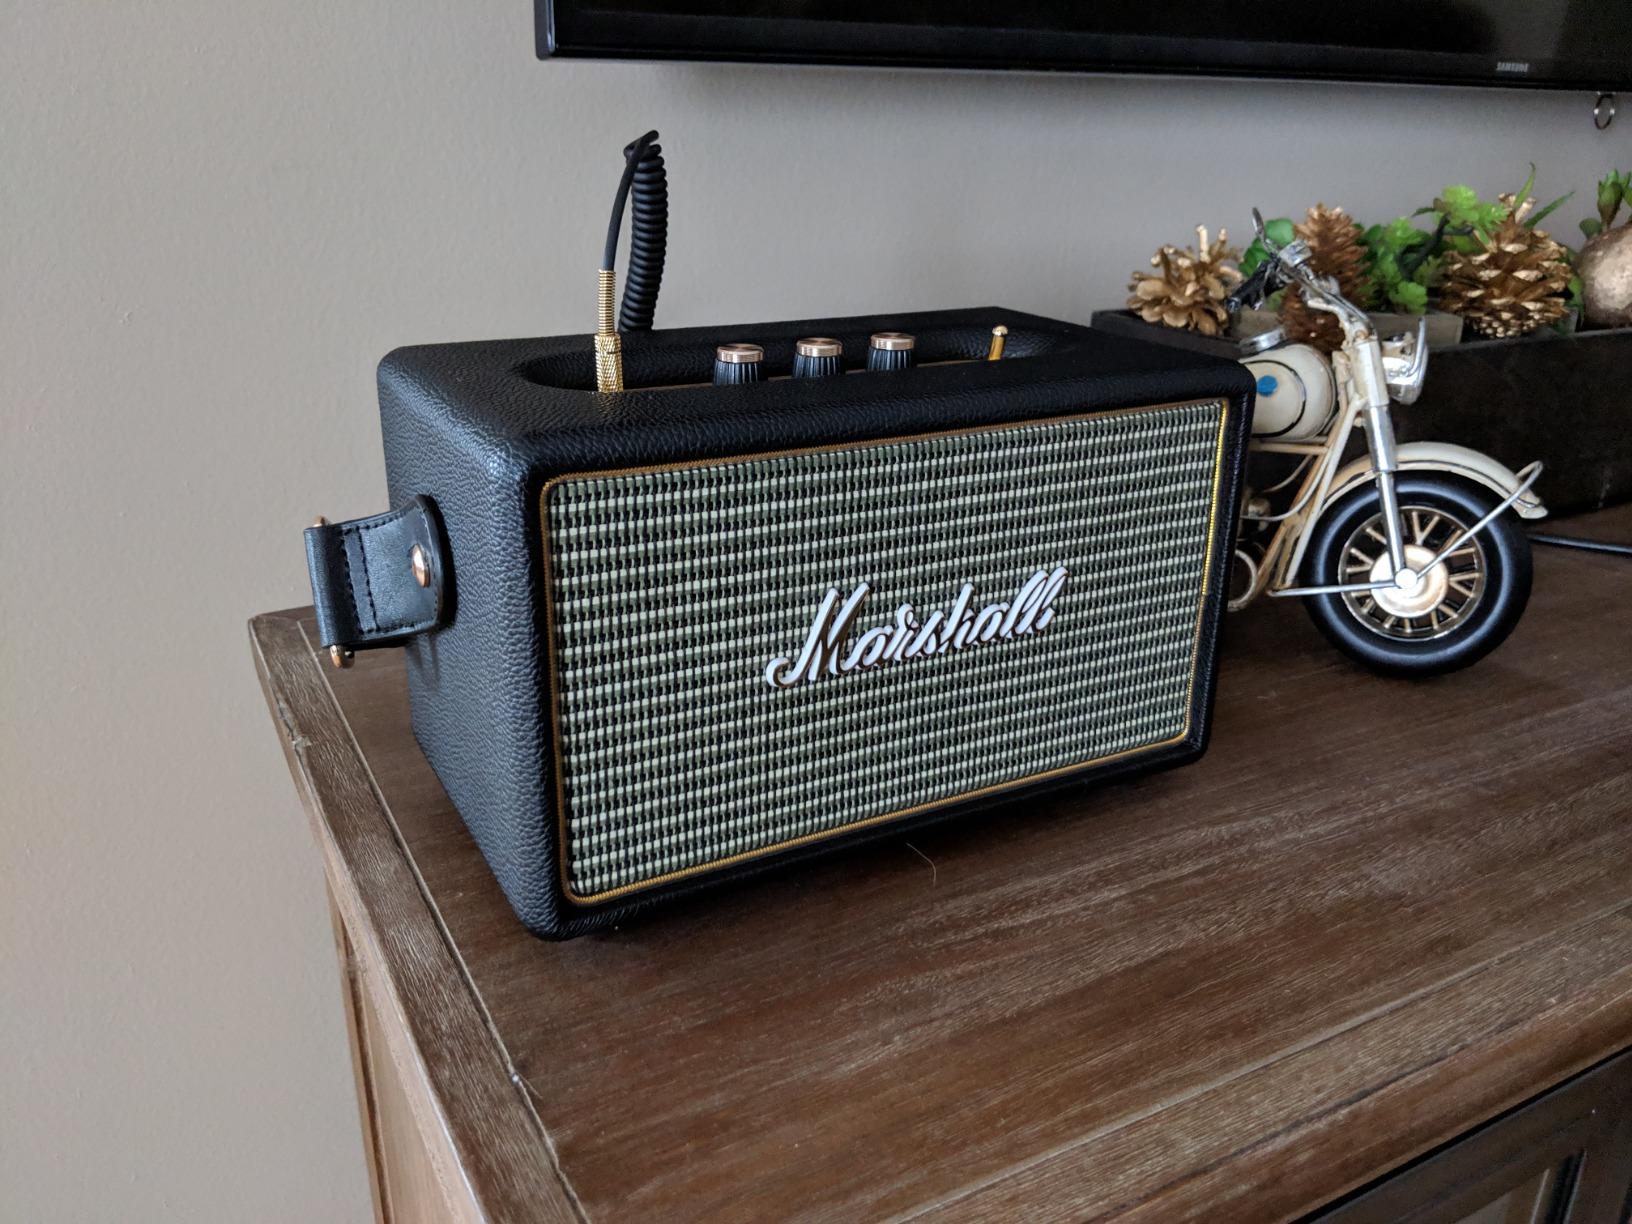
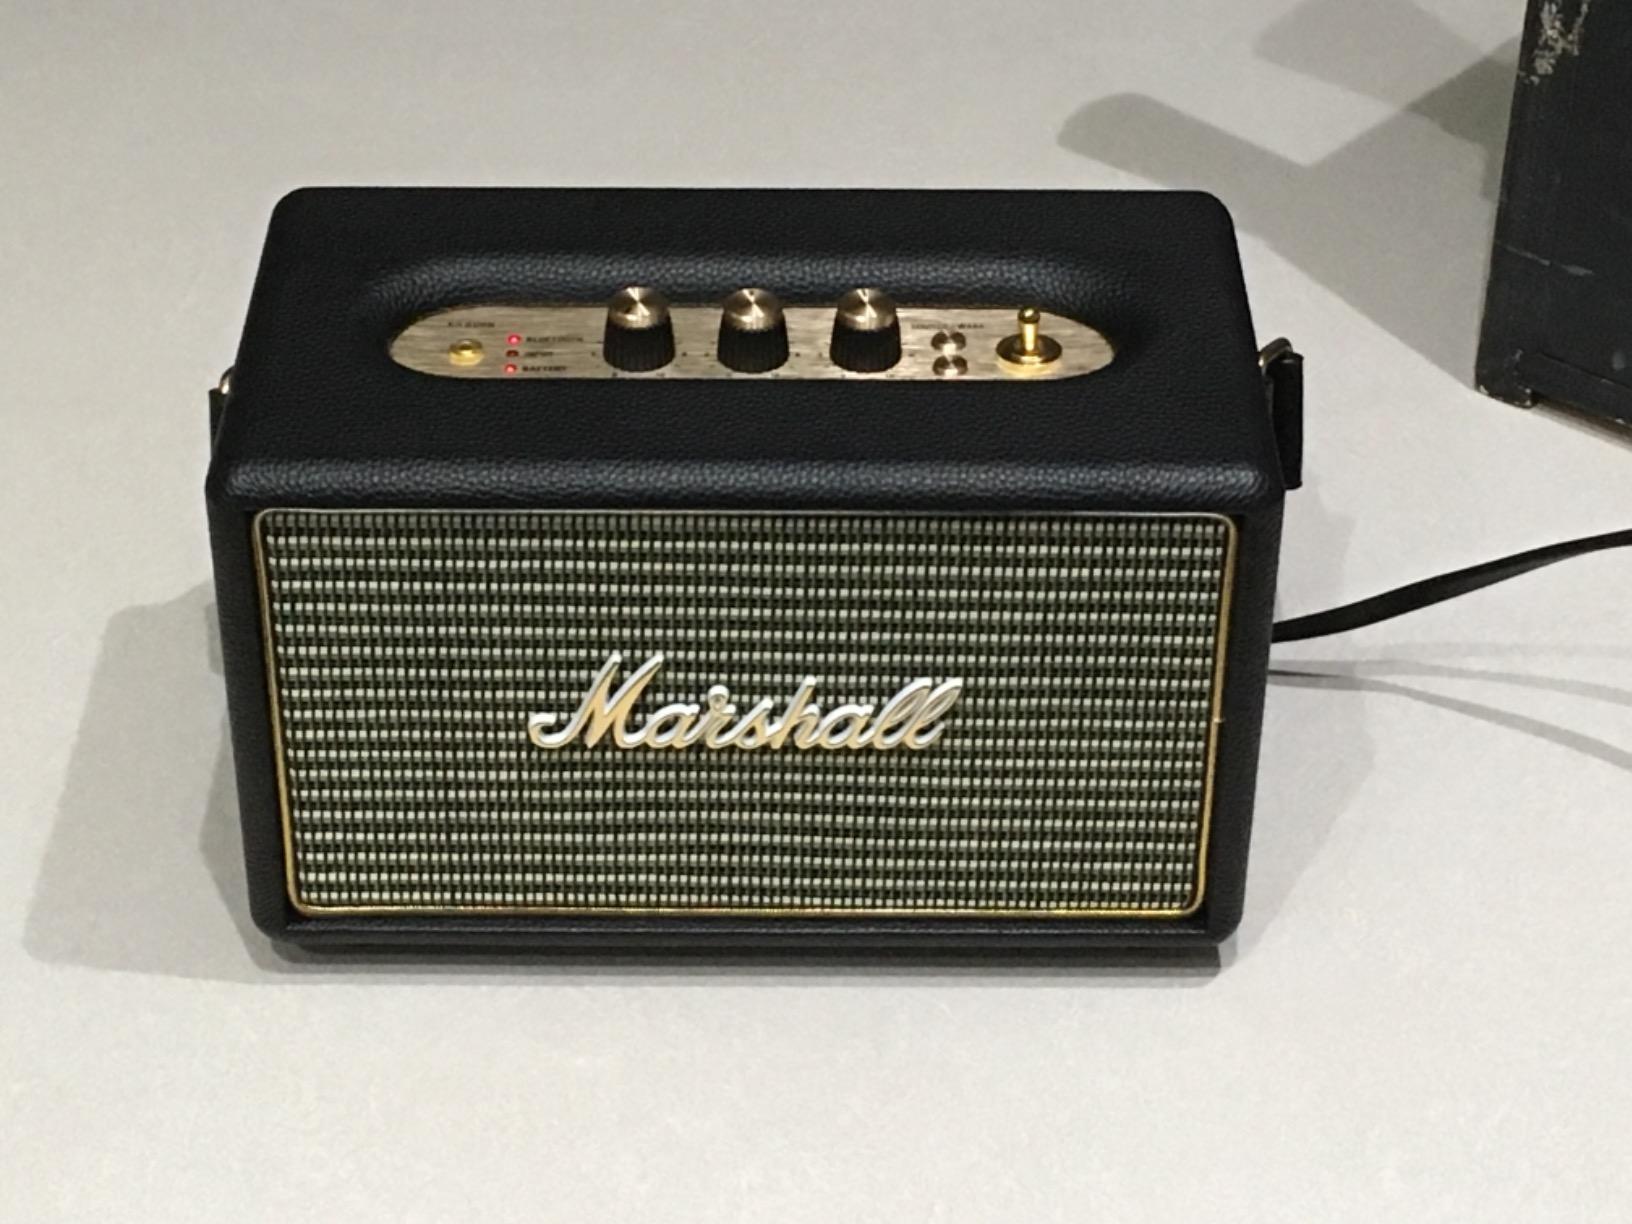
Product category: speaker
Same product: yes